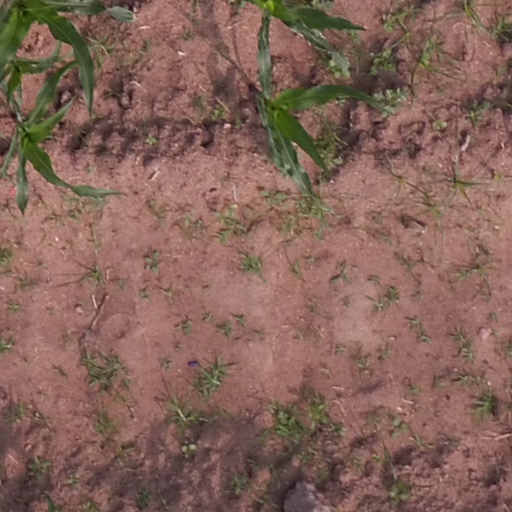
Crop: maize; corn